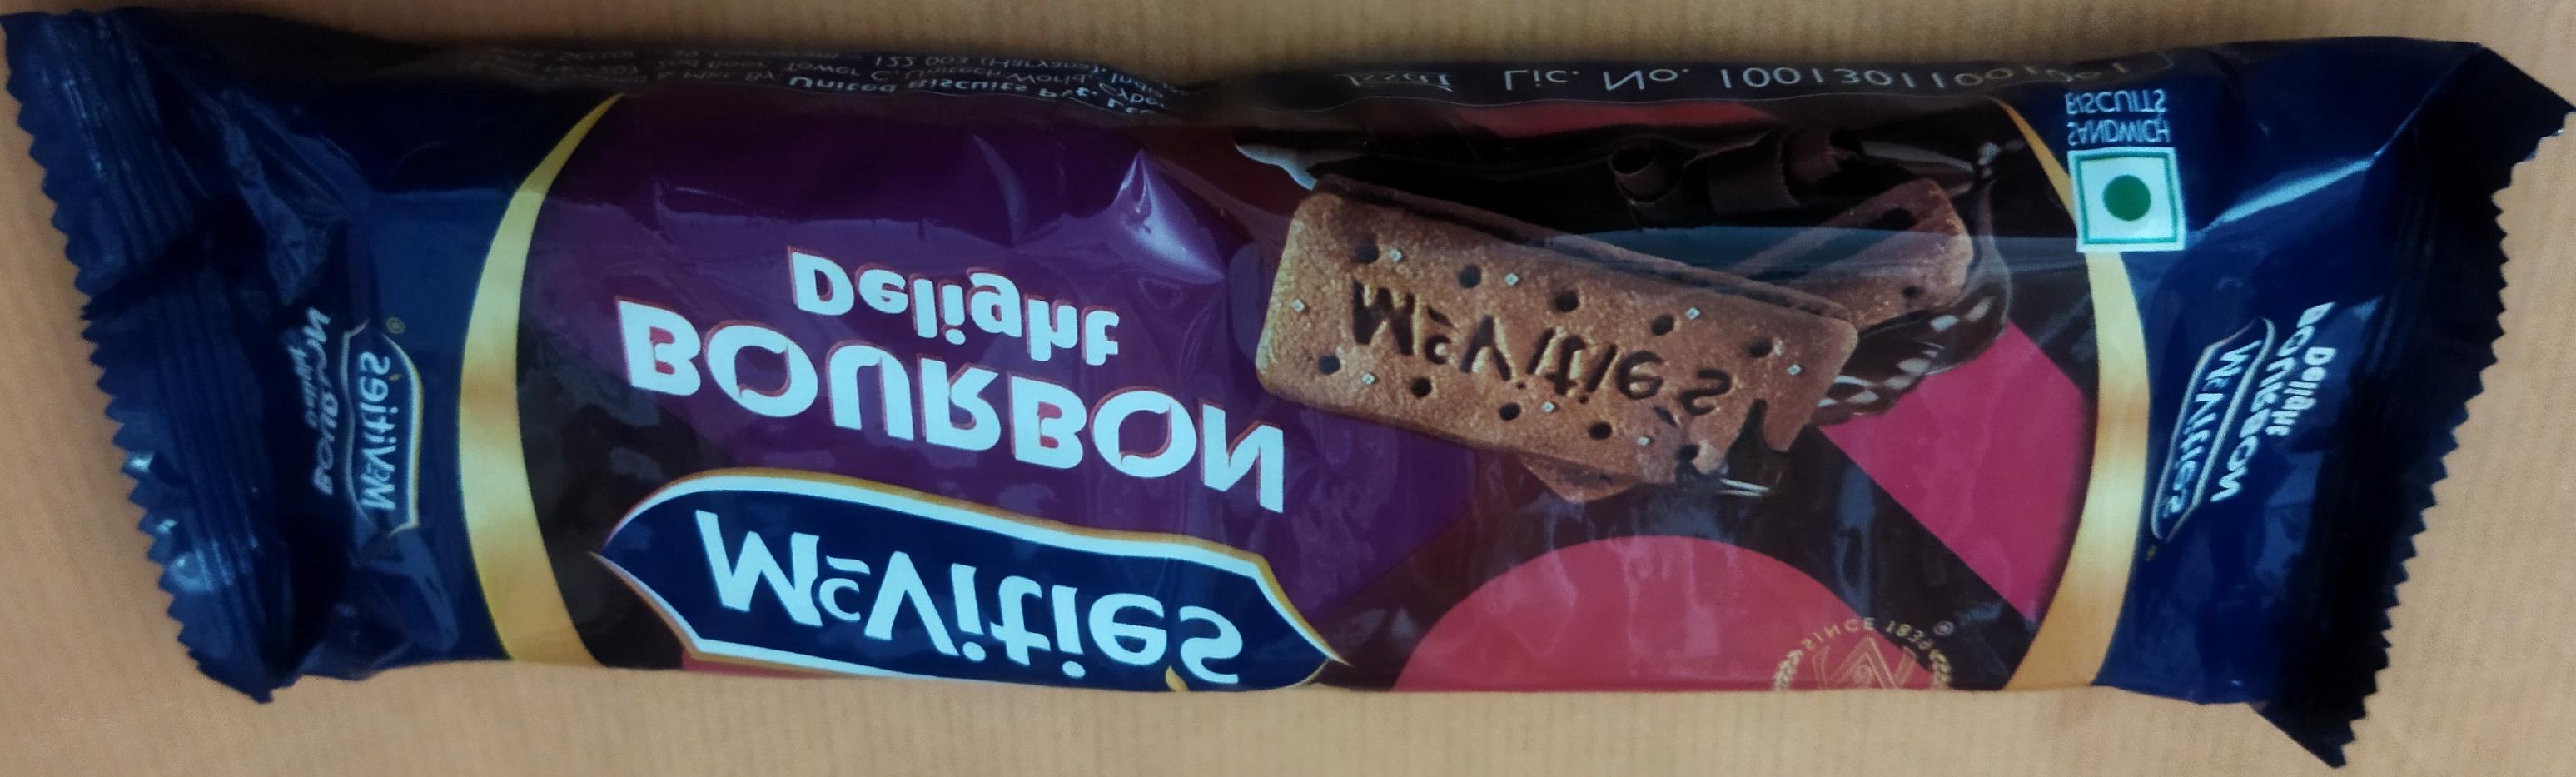
Label: plastics